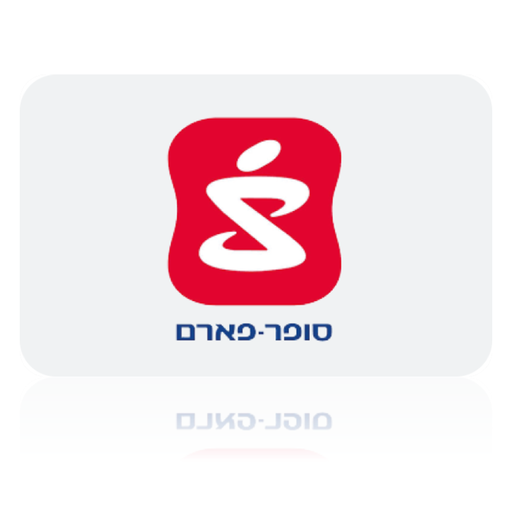
קטגוריה: שוברים וחוויות
תיאור: סופר פארם שובר דיגיטלי בשווי 650 ₪
מידע נוסף: בפריסה ארצית